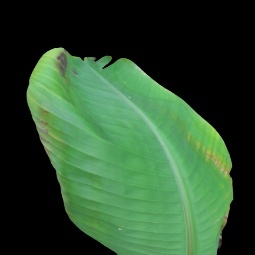
Label: Boron